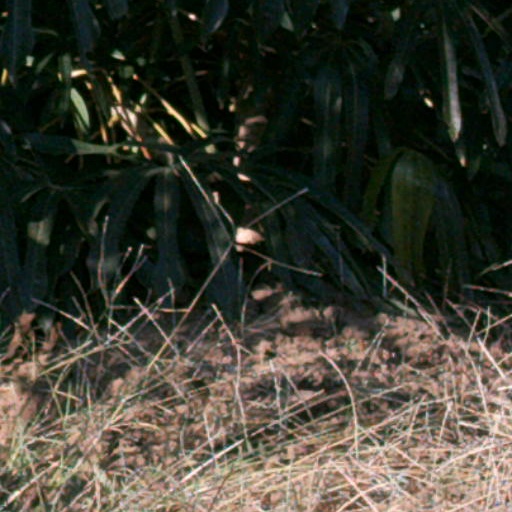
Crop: cassava